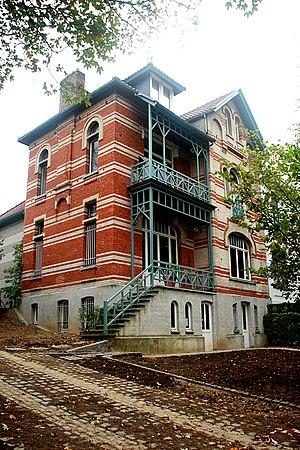
Belgique - Bruxelles - Watermael - William Jelley - Villa Art nouveau - Avenue des Gerfauts 13
William Jelley ou Guillaume Émile Victor Jelley est un architecte, peintre, sculpteur et poète belge de l'époque Art nouveau.